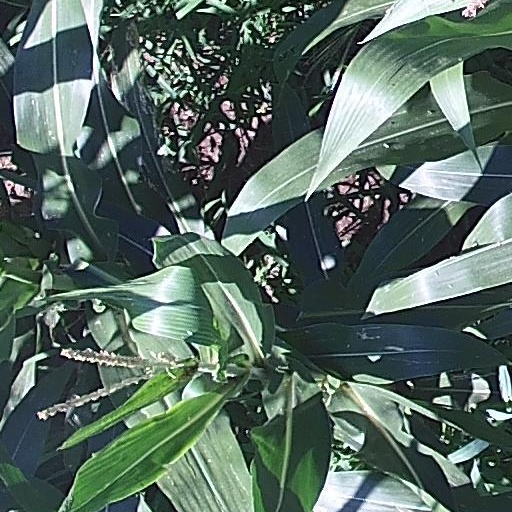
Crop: maize; corn